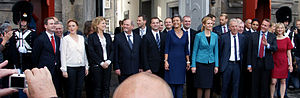
Margrethe Vestager / Politiske karriere / Partileder
Margrethe Vestager med resten af regeringen foran Amalienborg.
Helle Thorning-Schmidt, ny dansk statsminister præsenterer den nye danske 3-parti regering (Socialdemokraterne, Det Radikale Venstre and Socialistisk Folkeparti) sammen men de to andre partiledere Margrethe Vestager og Villy Søvndal. I overensstemmelse med traditionen præsenteres den nye regering på Amalienborg Slotsplads i København efter den formelle præsentation til dronning Margrethe den 3. oktober 2011
Margrethe Vestager Hansen er konkurrencekommissær i EU. Hun var i perioden 2007-2014 politisk leder for Det Radikale Venstre samt økonomi- og indenrigsminister 2011-2014 og Danmarks vicestatsminister i løbet af sin ministertid under Regeringen Helle Thorning-Schmidt II i 2014. Hun har desuden tidligere været undervisnings- og kirkeminister. Hun overtog posten som politisk leder fra Marianne Jelved den 15. juni 2007. Formand for folketingsgruppen 2007 til 2011.